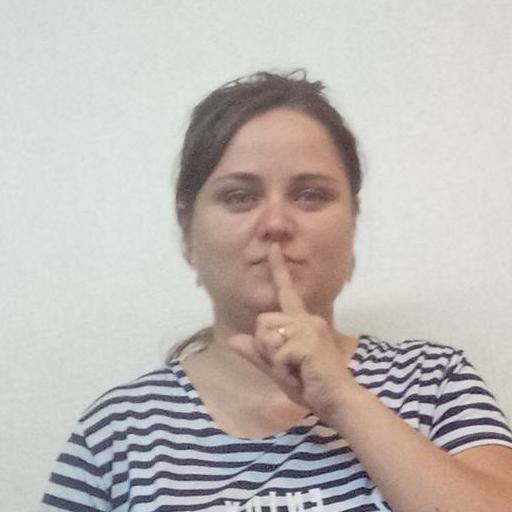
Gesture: mute